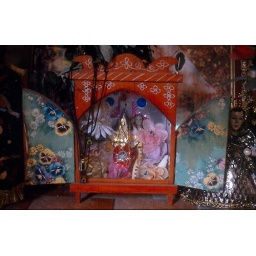
a wooden box holds religious figures on the altar of a Zapotec family in Oaxaca Mexico